Sha'ar HaGai

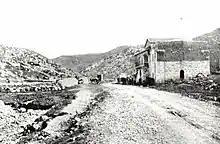
Caravanserai later run by the Warshavsky family, 1910

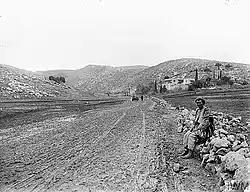
Bab al-Wad in 1917

The Jaffa–Jerusalem road was initially made accessible for wheeled vehicles by the Ottomans in 1867, and since then served as the main highway to Jerusalem, favoured over more topographically convenient routes such as the one following the ridge north of it and known since biblical times as the "ascent of Beth-Horon" (today's Route 443). The journey from Jaffa to Jerusalem was reduced, thanks to this upgrade, from three to two days and Bab al-Wad became the one place where travellers had to stop for the night. For this purpose, the Ottomans built there an inn or caravansary, used soon after, in 1869, the year of the inauguration of the Suez Canal, by travelling royalty taking a detour to Jerusalem such as Franz Joseph I of Austria-Hungary, the future British king Edward VII and his brother-in-law the future German emperor Frederick III. In 1898 the site was used again by German emperor Wilhelm II and his wife Augusta Victoria, who slept there in a tent camp. The largest bell for the church of the Augusta Victoria Foundation, initiated by Wilhelm during his 1898 visit and built between 1907 and 1910, weighed six tonnes and required that the road be widened and paved.